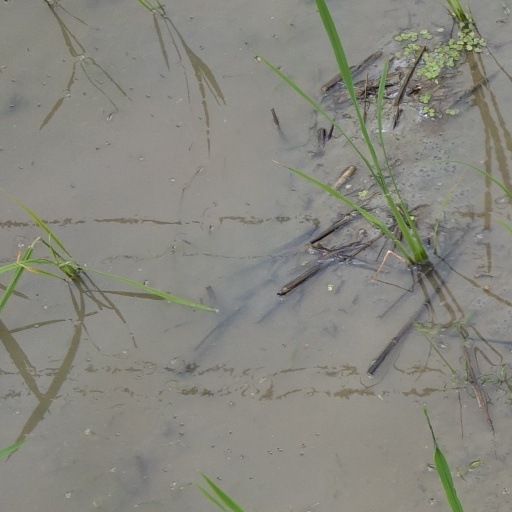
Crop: rice